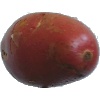
Label: Potato Red Washed 1